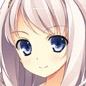
Portrait style: Anime Portrait